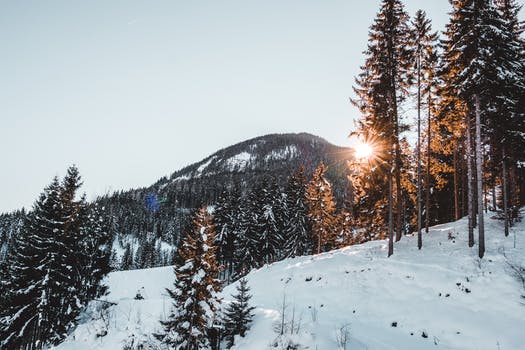
Label: No Watermark